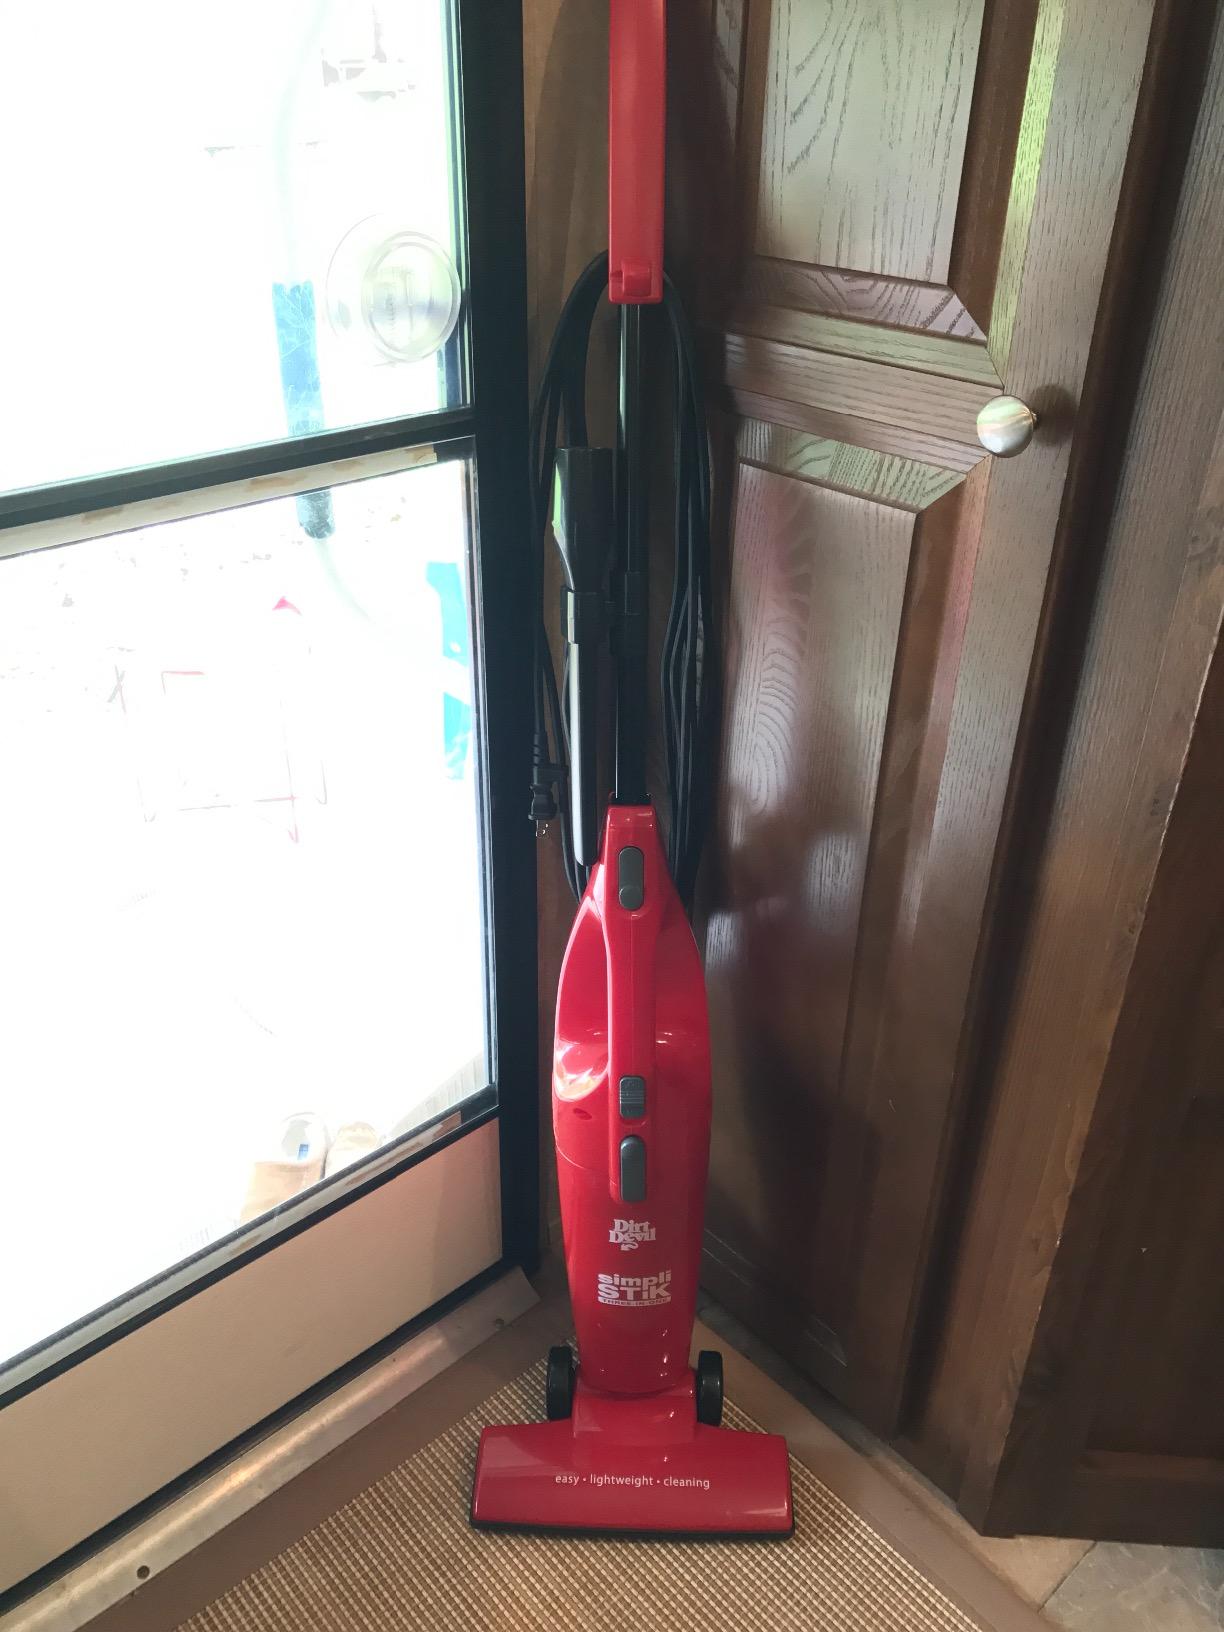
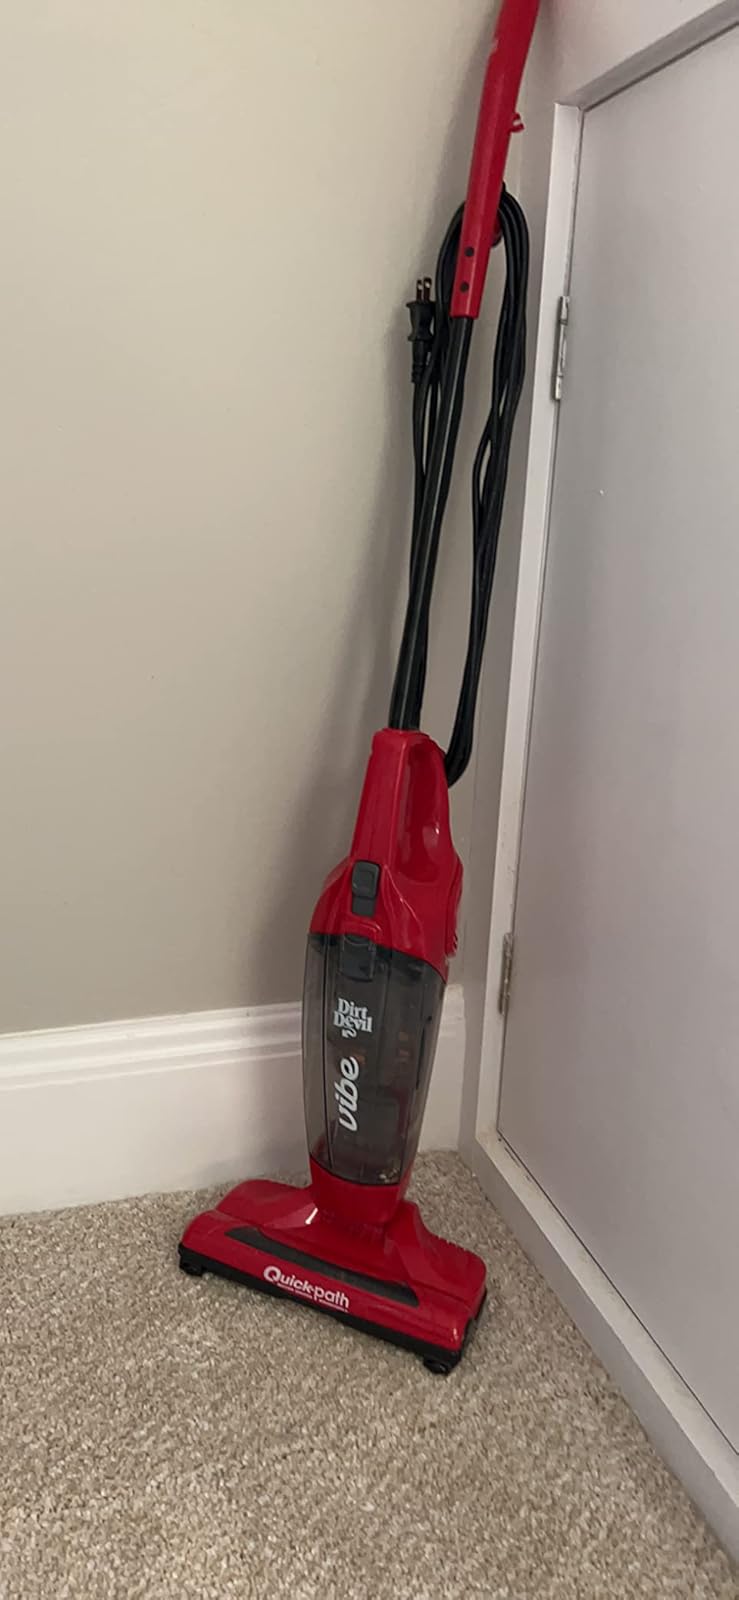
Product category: items_vacuum
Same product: no